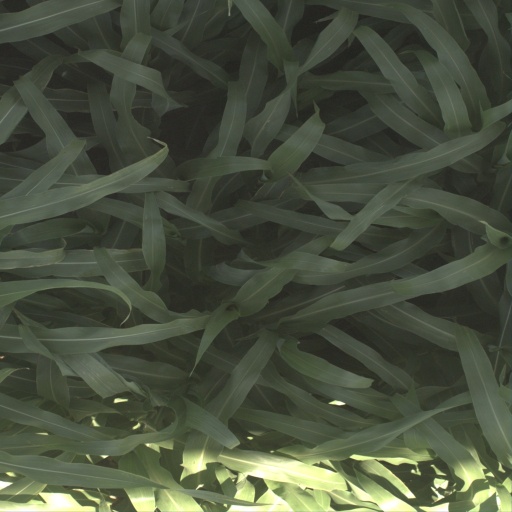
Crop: sorghum